Stadium Australia

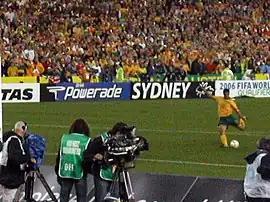
A play-off against Uruguay held at Stadium Australia concluded with a penalty shootout that saw John Aloisi kick the goal (pictured) that sent Australia to the 2006 FIFA World Cup.

The Sydney Swans v Collingwood Australian Football League (AFL) match at the Stadium on Saturday, 23 August 2003 set an attendance record for the largest crowd to watch an Australian rules football match outside Victoria with 72,393 spectators (87.7% capacity) attending and was the largest home-and-away AFL crowd at any Australian stadium for 2003. The attendance broke the record of 66,897 set at Football Park in Adelaide, South Australia on 28 September 1976 for the South Australian National Football League (SANFL) grand final between the Sturt and Port Adelaide Football Clubs.